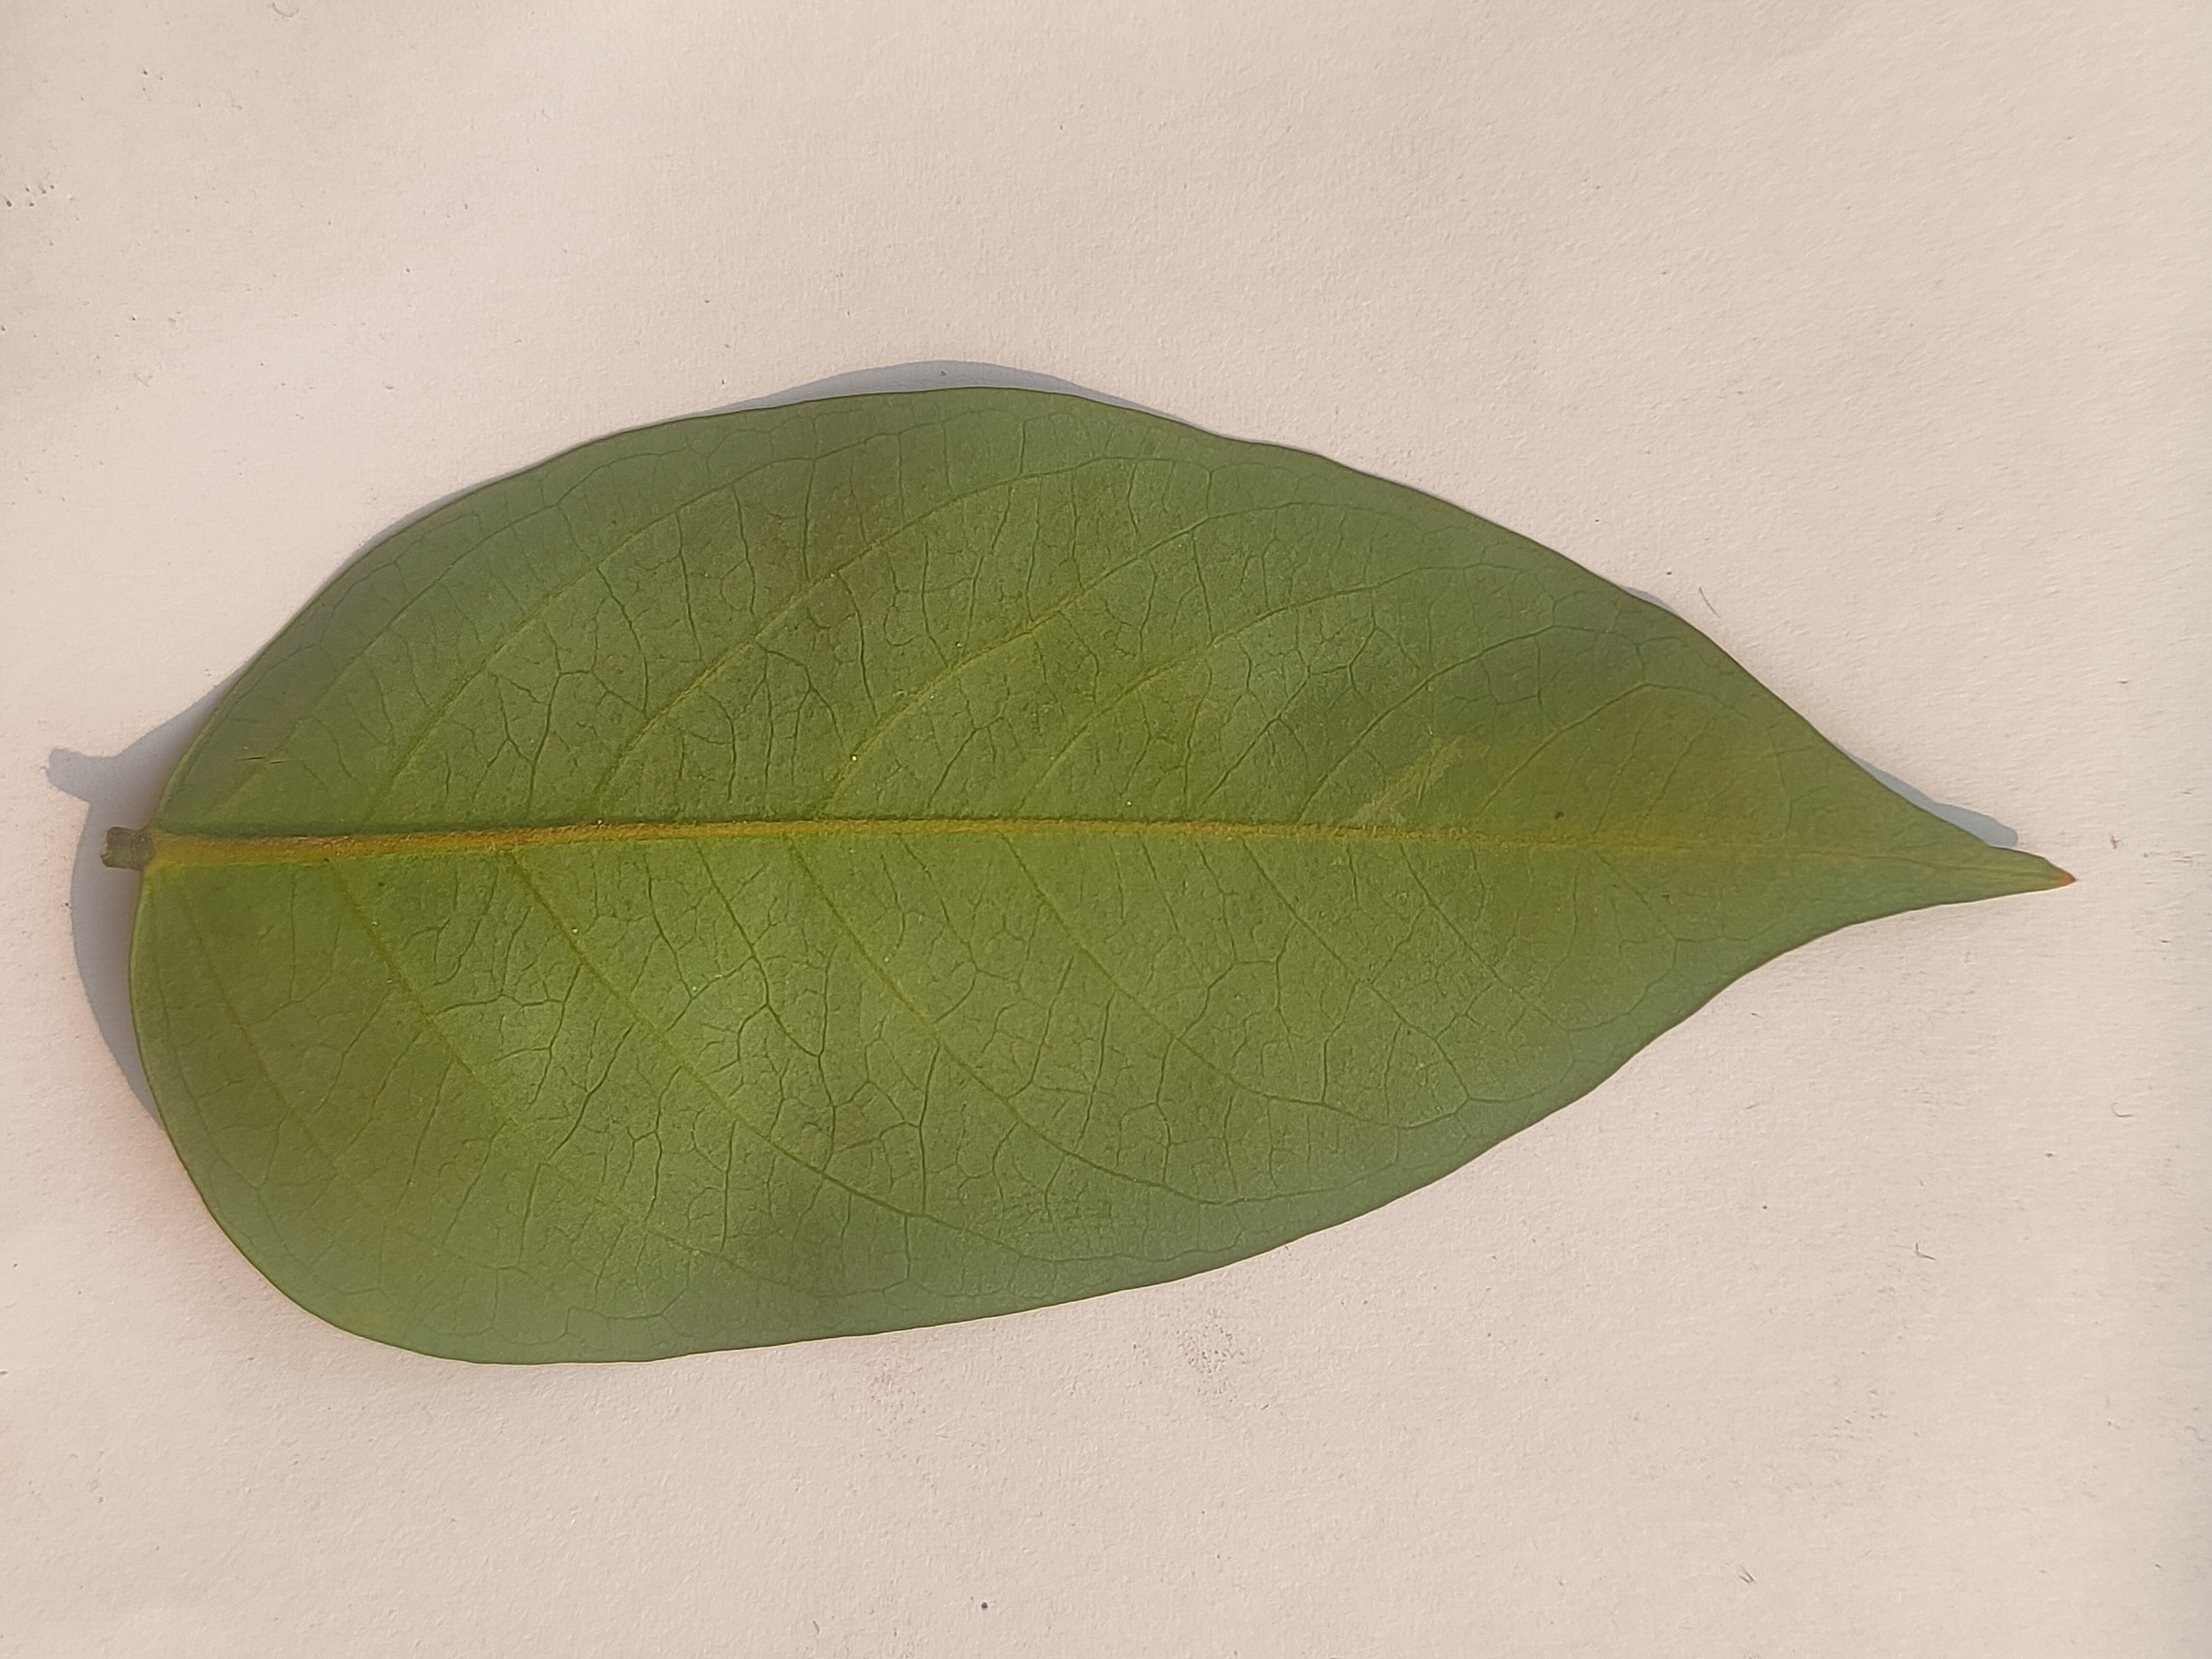
Leaf variety: Star Fruit